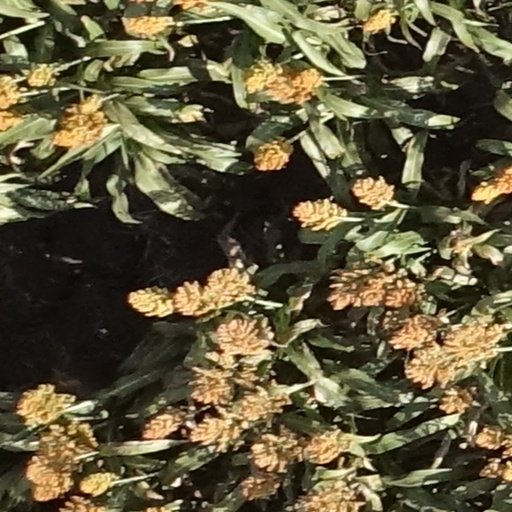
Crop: sorghum